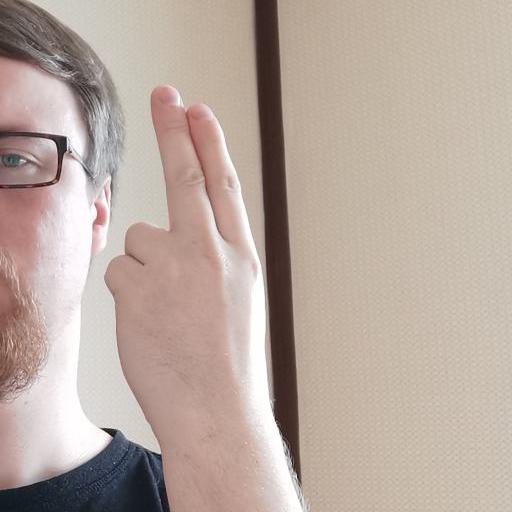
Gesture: two_up_inverted